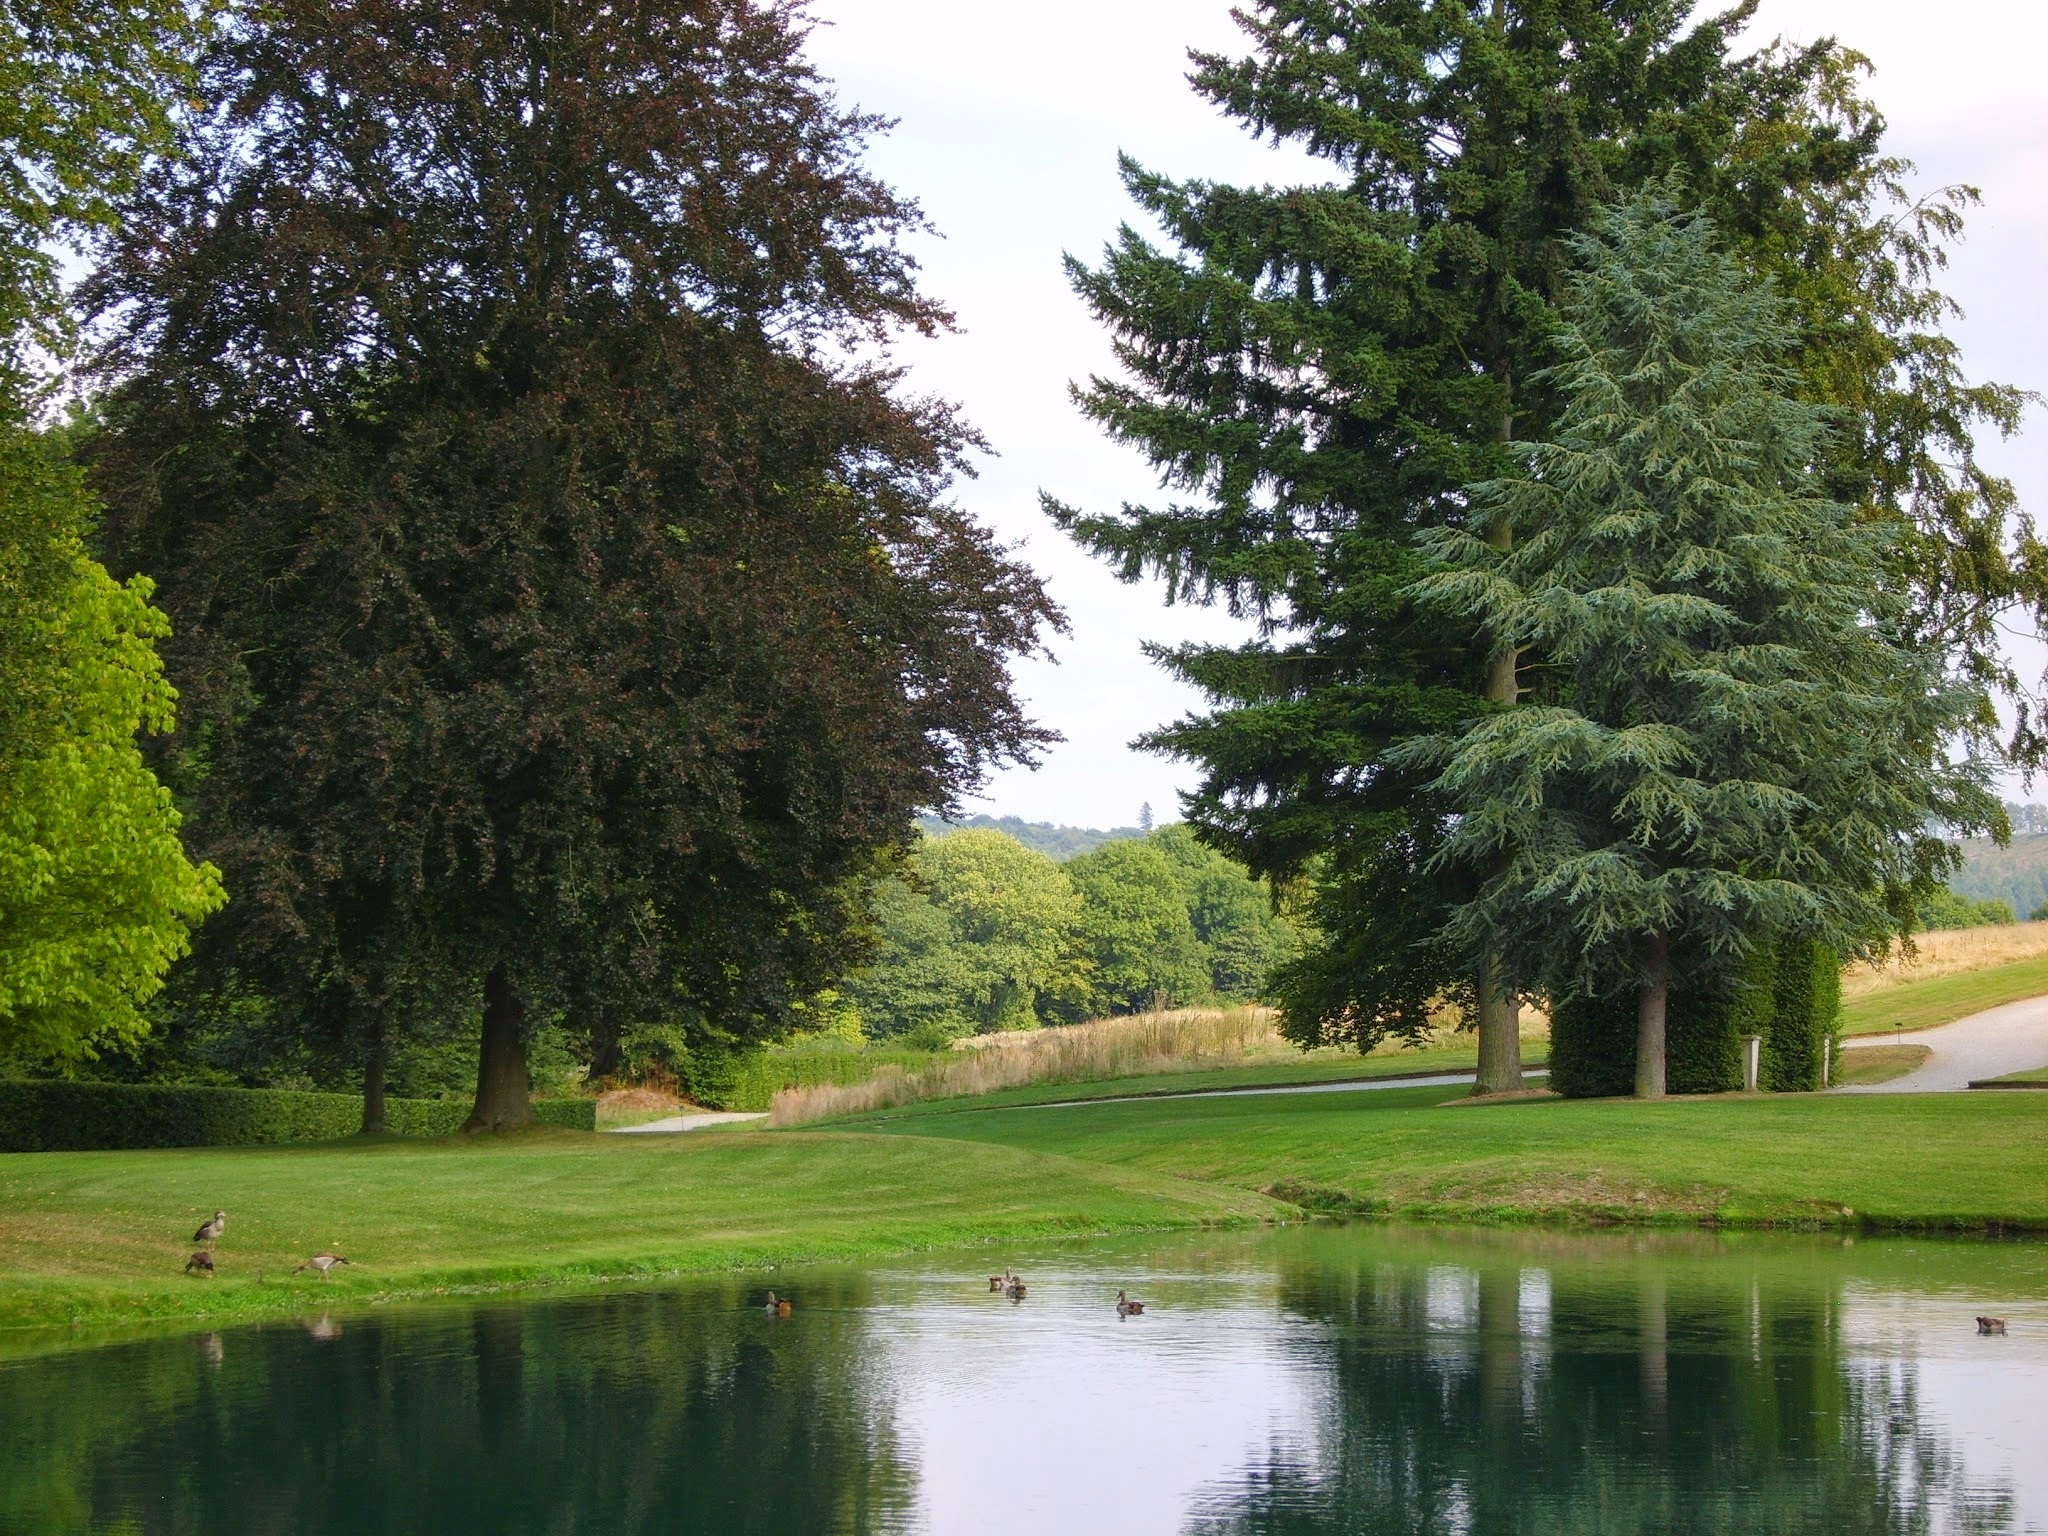
tree, water, nature, structure, lawn, meadow, recreation, pond, green, garden, golf course, belgium, golf club, trees, sports, estate, ardennes, more, outdoor recreation, woody plant, sport venue